RUNX2

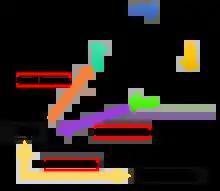
Schematic of Runx2 Levels During Cell Cycle Progression

Mutations in Runx2 are associated with the disease Cleidocranial dysostosis. One study proposes that this phenotype arises partly due to the Runx2 dosage insufficiencies. Because Runx2 promotes exit from the cell cycle, insufficient amounts of Runx2 are related to increased proliferation of osteoblasts observed in patients with cleidocranial disostosis.